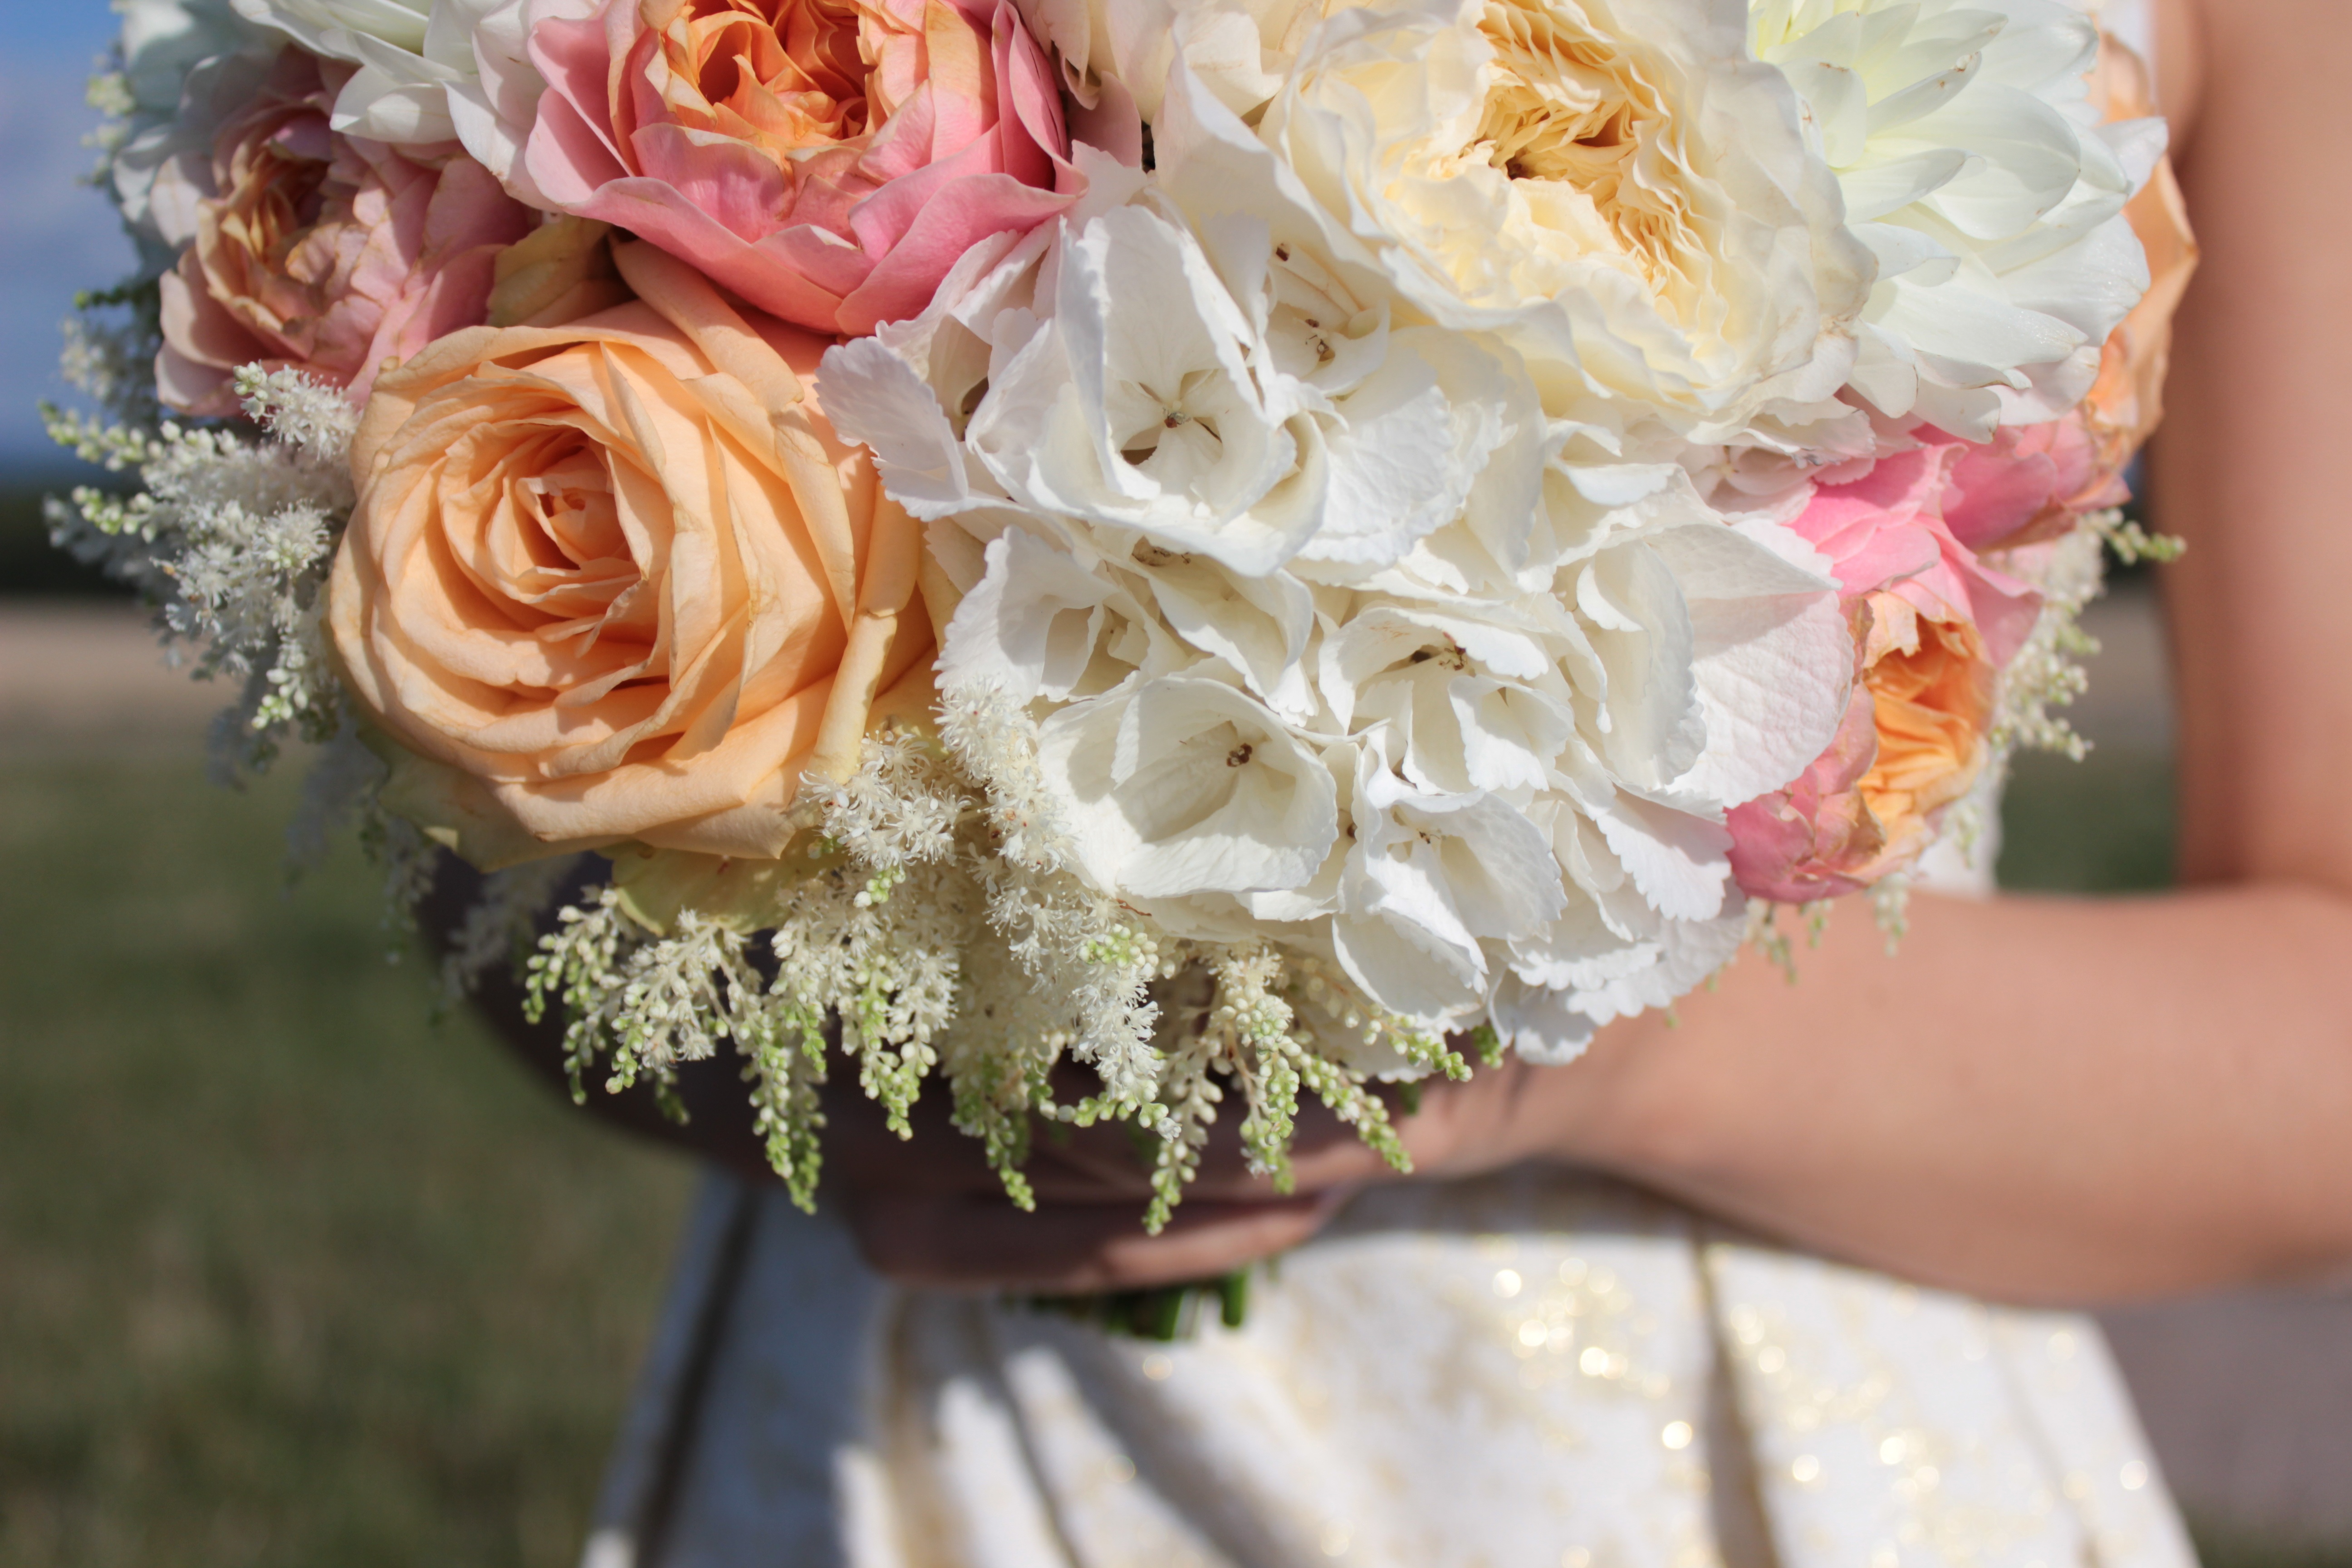
plant, flower, petal, pink, wedding, bride, floristry, peony, flowering plant, flower bouquet, cut flowers, floral design, david austin roses, land plant, flower arranging